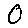
Label: 0